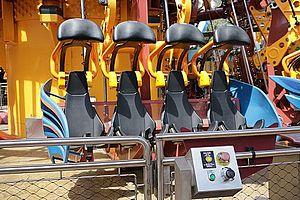
Falcon's Fury est une attraction de type tour de chute situé à Busch Gardens Tampa, en Floride, aux États-Unis. Fabriqué par Intaride, la tour atteint une hauteur maximale de 102 mètres, ce qui en fait la plus haute tour de chute libre-debout en Amérique du Nord. Les passagers ressentent environ cinq secondes de chute libre, atteignant une vitesse de 100 km/h. La particularité de cette tour de chute réside dans la position des sièges qui, une fois arrivés ai sommet, sont inclinés pour placer les passagers face au sol. Le nom de l'attraction fait référence aux faucons, connus pour avoir la capacité de plonger à grande vitesse pour capturer leurs proies.